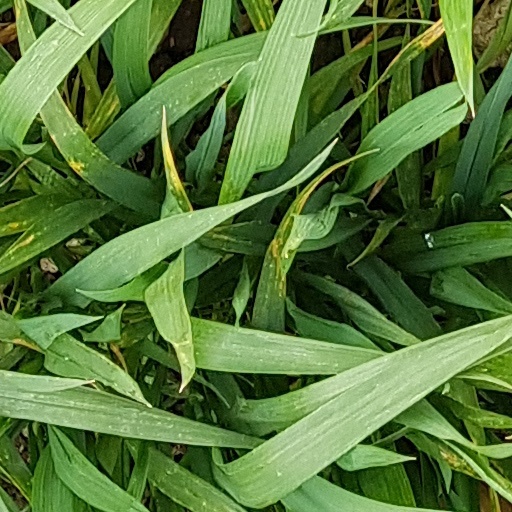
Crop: wheat